Tarun Majumdar

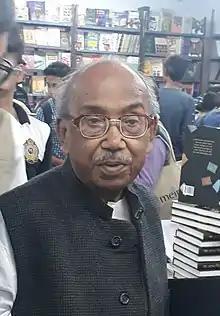
Majumder at the Kolkata Book Fair, 2018

Tarun Majumdar (or Mazumdar, 8 January 1931 – 4 July 2022) was an Indian film director, documentary filmmaker, author, illustrator and screenwriter who is known for his work in Bengali cinema. He received five National Awards, seven BFJA Awards, five Filmfare Awards and an Anandalok Award. In 1990, the Government of India honoured him with the Padma Shri, the fourth highest civilian award. He is recognized as one of the greatest influential filmmakers of India. His few movies were restored and digitized by the National Film Archive of India, along with his Contemporaries Arabinda Mukhopadhyay, Goutam Ghose. He is Legendary filmmaker for Ganadevata in 1978, Nimantran in 1971, Palatak in 1963.